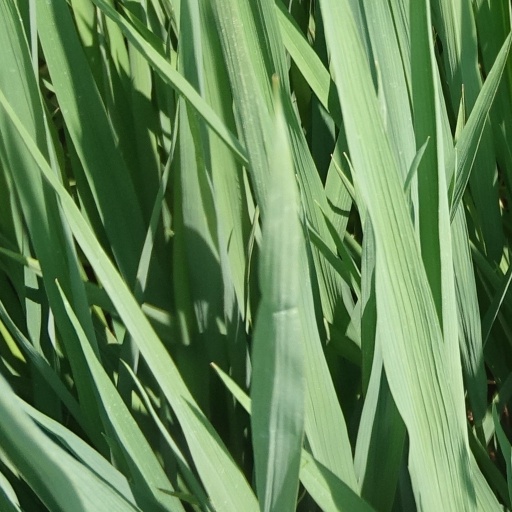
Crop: rice